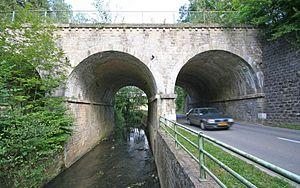
L'Eisch au triple pont à Eischen (Luxembourg)"